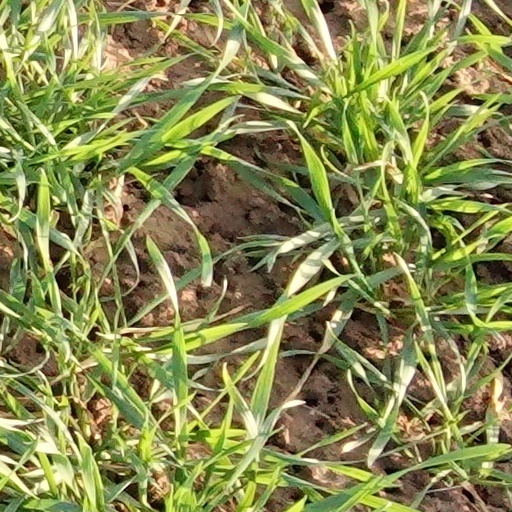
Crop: wheat